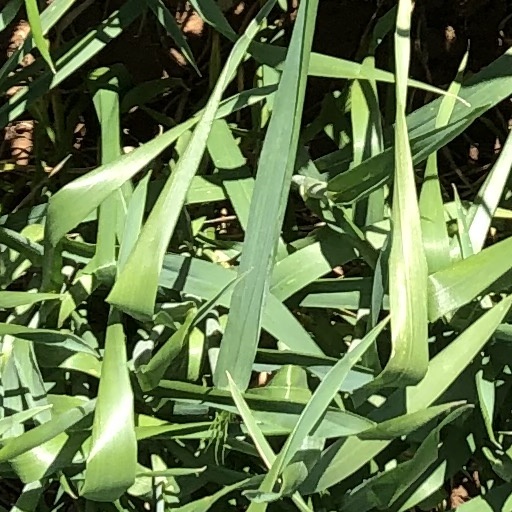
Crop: wheat